Peter Jenni

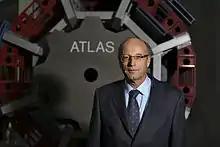

Peter Jenni, (born 17 April 1948) is an experimental particle physicist working at CERN. He is best known as one of the "founding fathers" of the ATLAS experiment at the CERN Large Hadron Collider together with a few other colleagues. He acted as spokesperson (project leader) of the ATLAS Collaboration until 2009. ATLAS is a world-wide collaboration which started in 1992 involving roughly 3,000 physicists at 183 institutions in 38 countries.